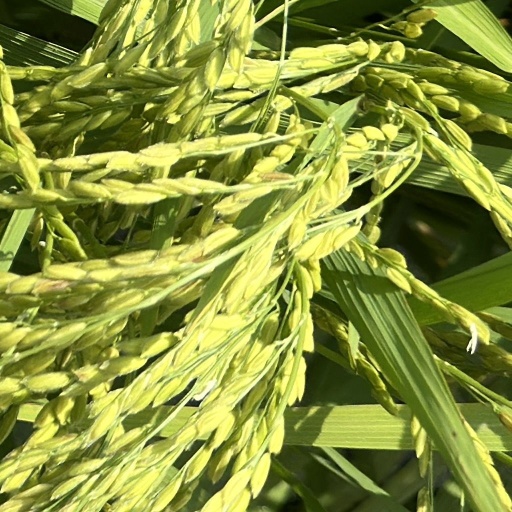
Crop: rice